Avukaya people

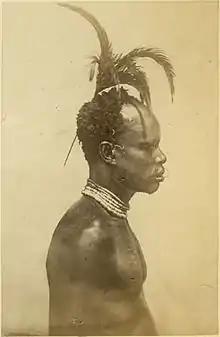
Avokaya late 1870s

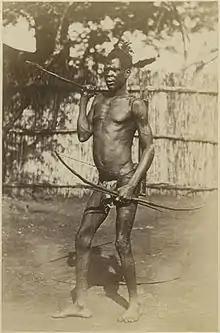
Avokaya man with bow and spear

The Avukaya are an ethnic group of South Sudan. Some members of this ethnic have fled to the Democratic Republic of the Congo due to persecution. About 50,000 members of this ethnic group live in South Sudan. Many members of this ethnic group belong to the Christian minority of South Sudan. The Avukaya traditionally live in a rain-forest area in Equatoria close to the Democratic Republic of Congo in Southern Sudan.